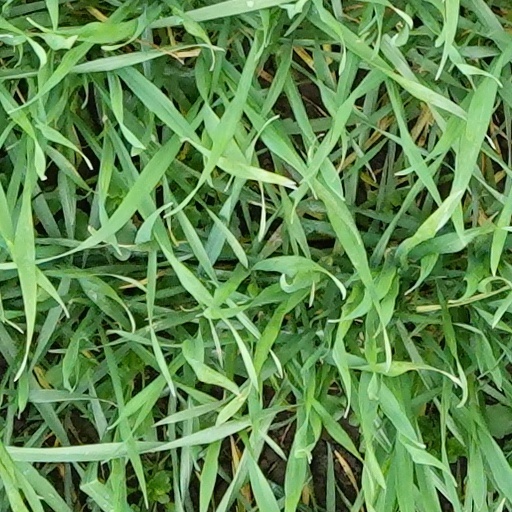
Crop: wheat